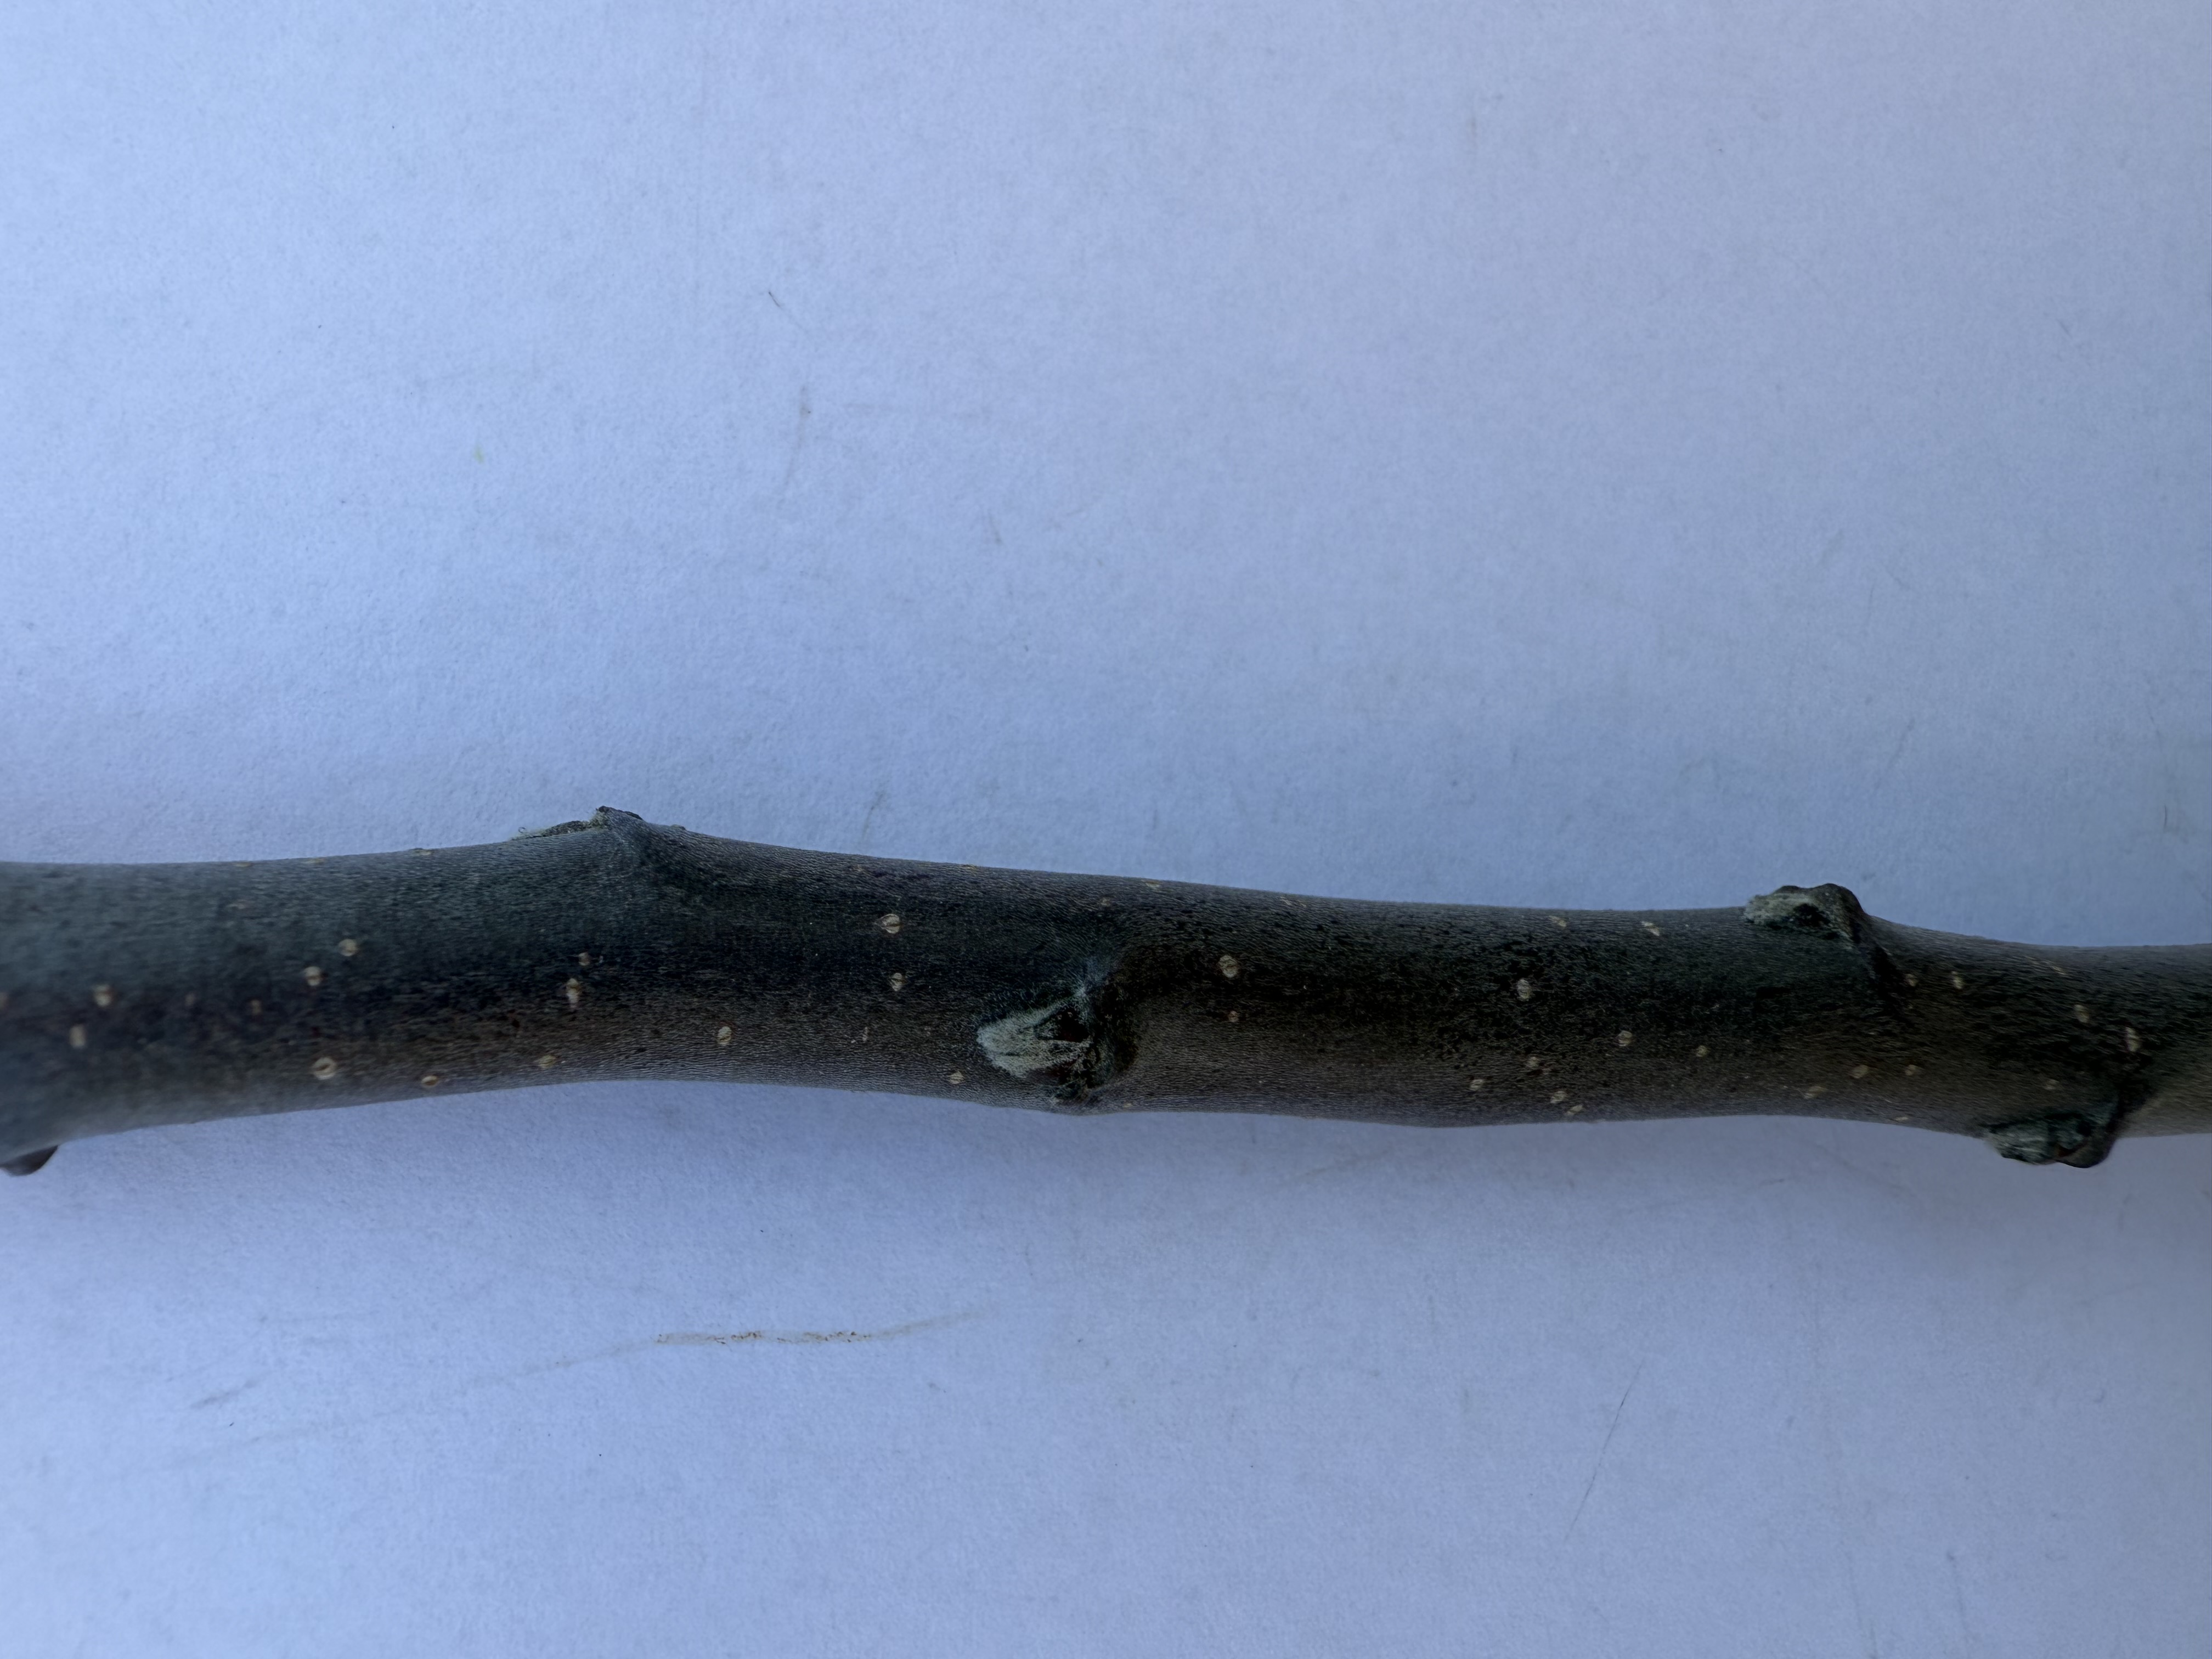
Variety: Redlove Apple